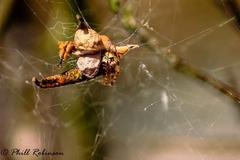
Species: Parasteatoda_tepidariorum